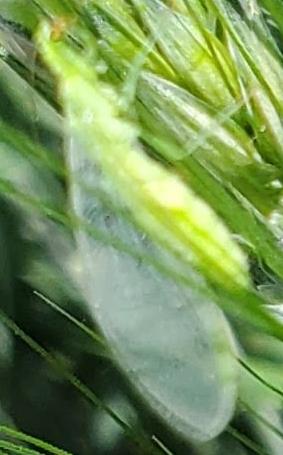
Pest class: predators